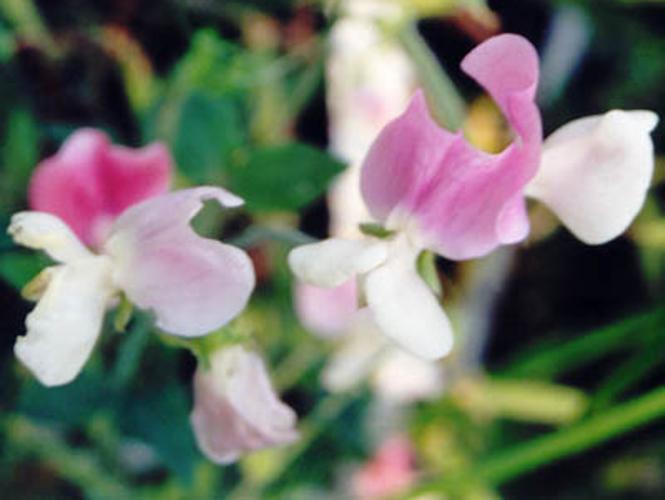
Label: sweet pea